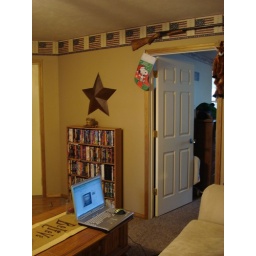
This is the east wall of our living room. This view is from standing in the opening from the kitchen looking to the right.